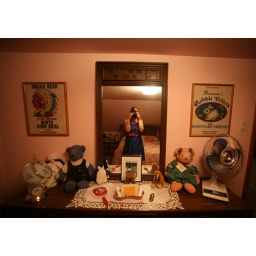
Self portrait in pink bedroom